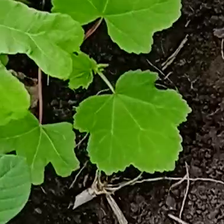
Weed species: Little_Mallow(Malva parviflora)